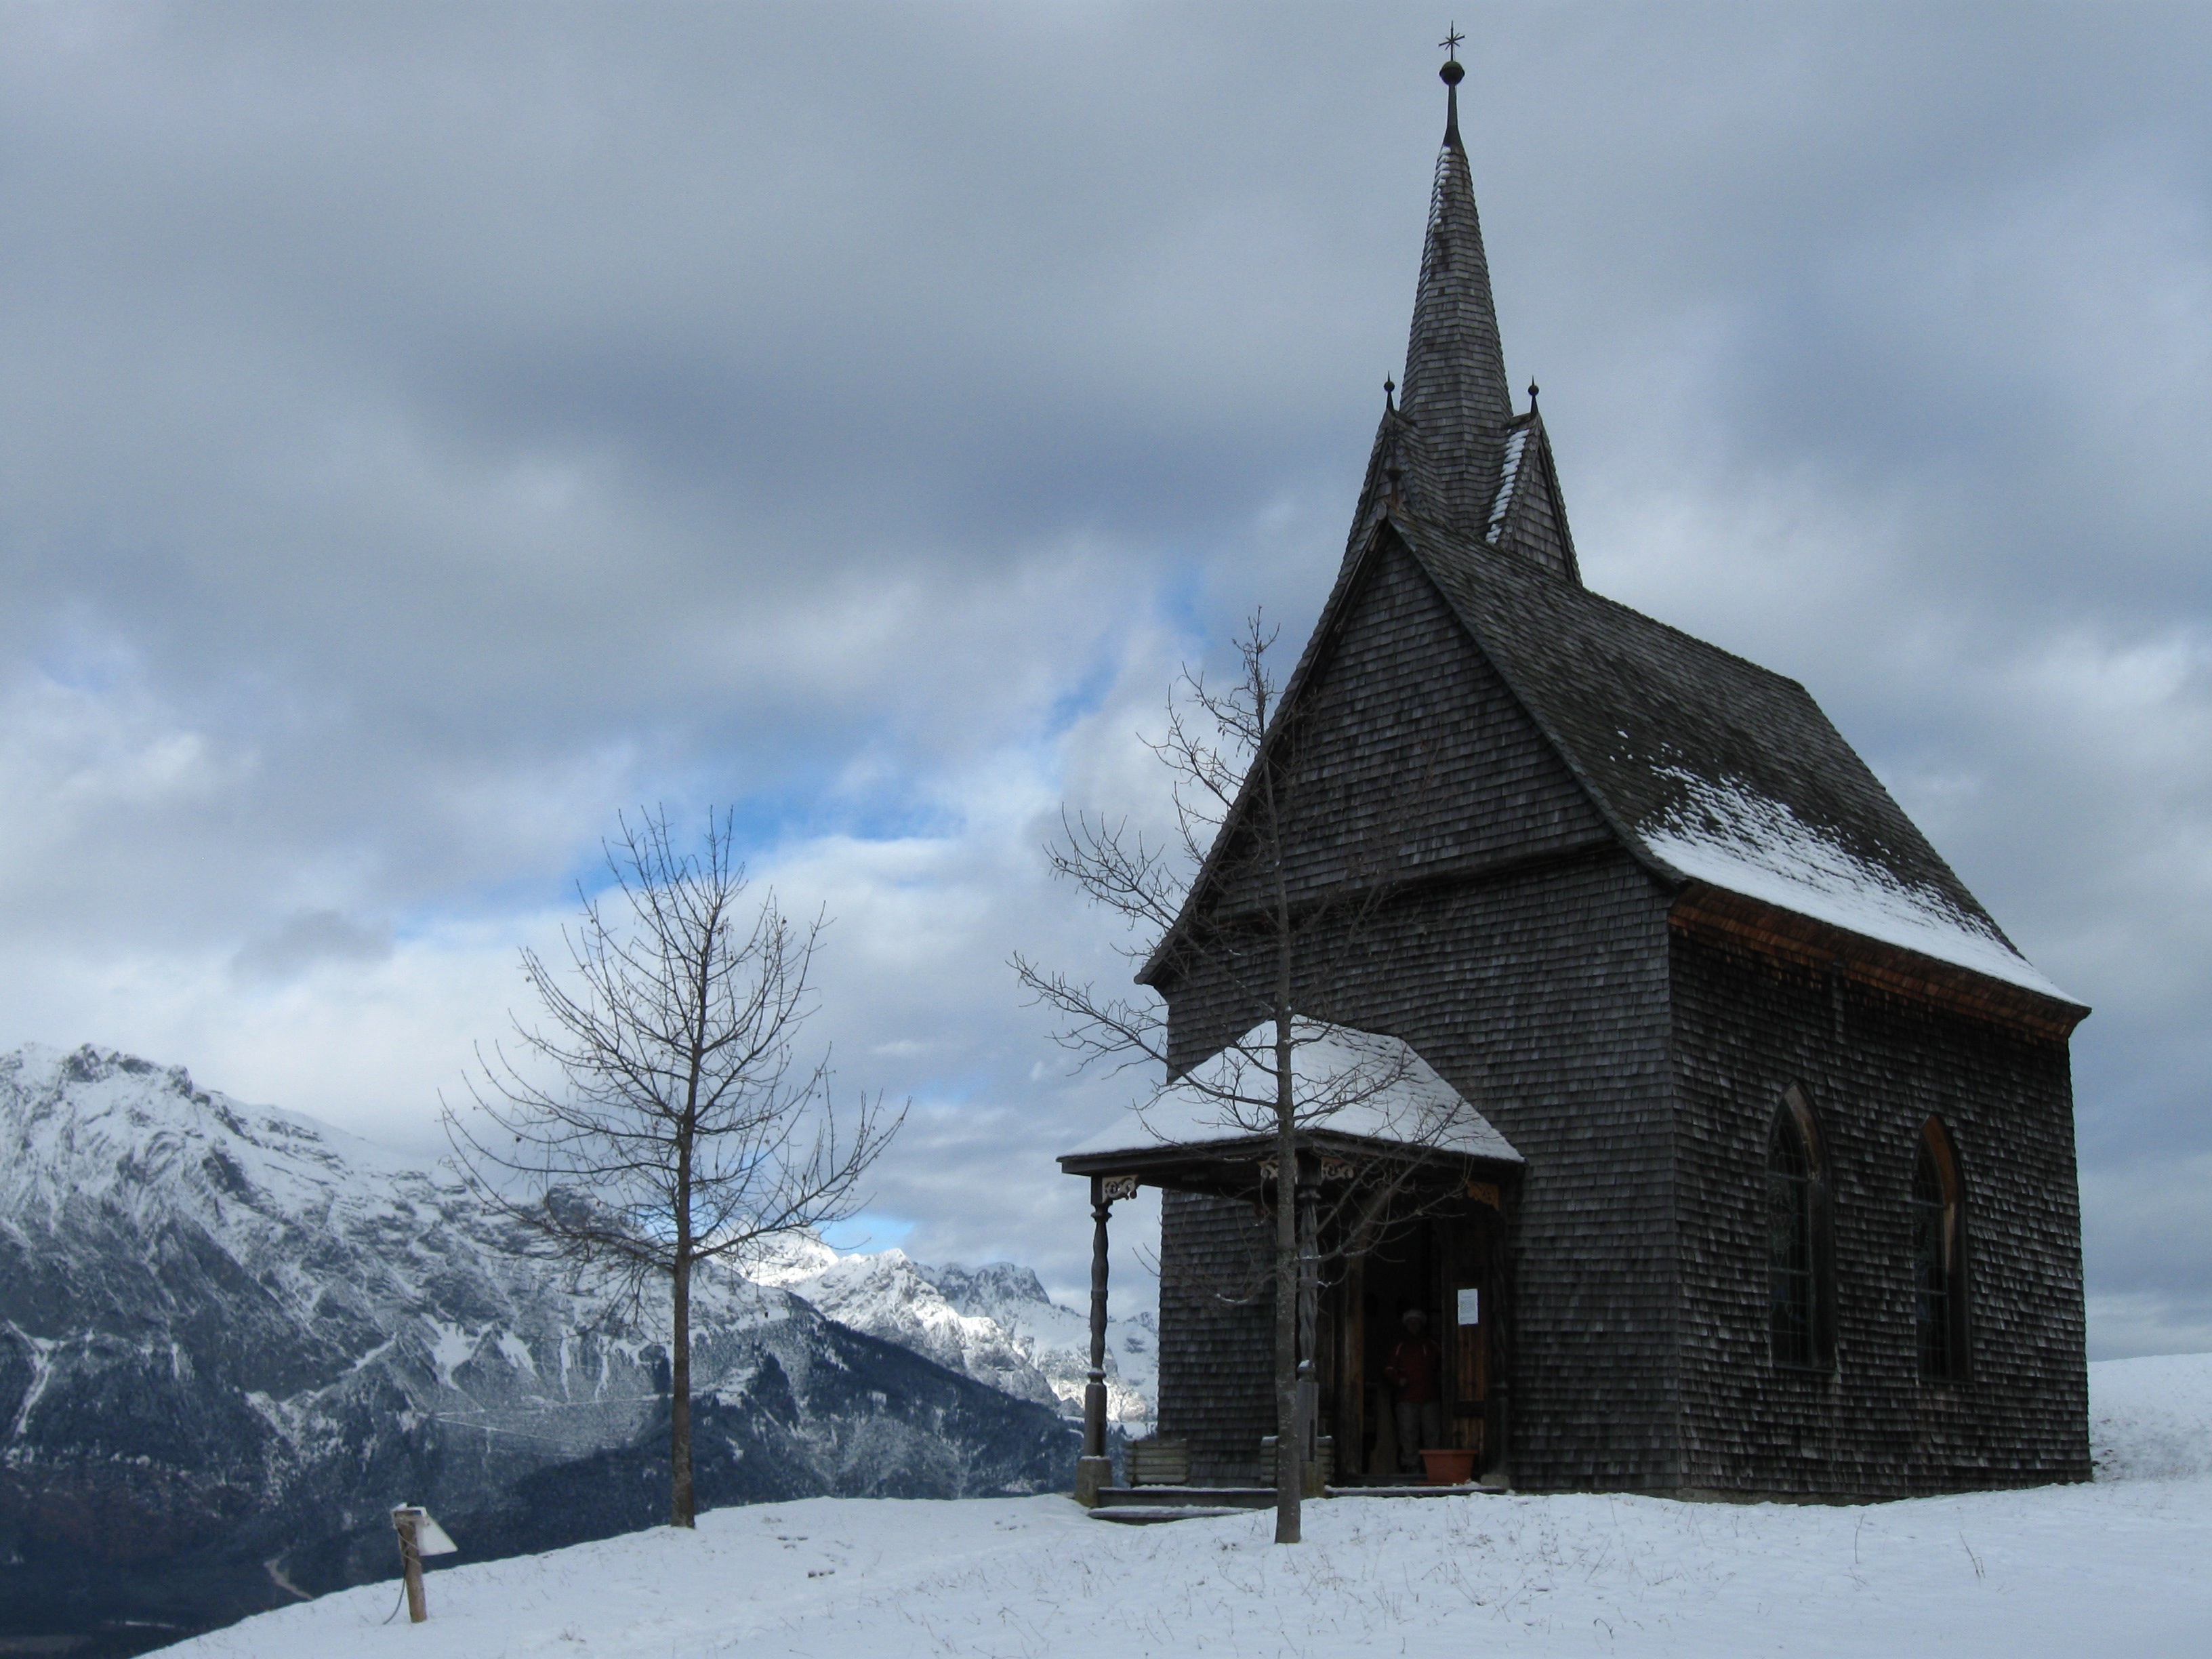
landscape, mountain, snow, cold, winter, cloudy, building, mountain range, weather, church, chapel, season, austria, mountains, tyrol, tulfes